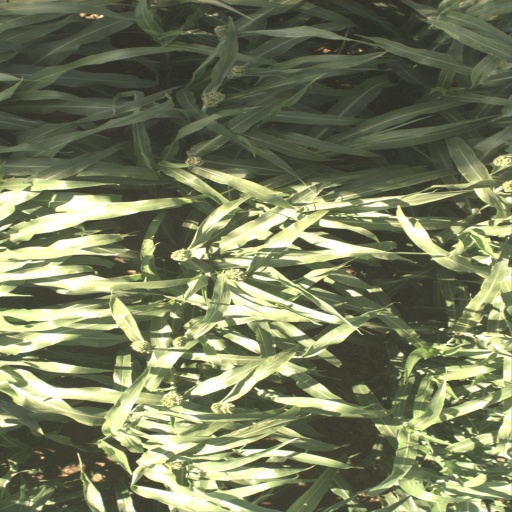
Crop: sorghum